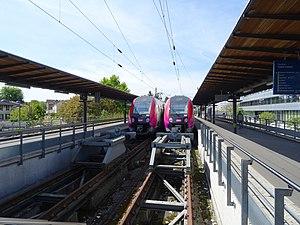
Terminus ligne J Ermont-Eaubonne
La gare d'Ermont - Eaubonne est une gare ferroviaire française de la ligne de Saint-Denis à Dieppe, située sur les territoires des communes d'Ermont et d'Eaubonne. Elle se trouve à la bifurcation des lignes de Paris-Saint-Lazare à Ermont-Eaubonne, d'Ermont-Eaubonne à Champ-de-Mars et d'Ermont-Eaubonne à Valmondois, à 14,2 km de la gare de Paris-Nord.